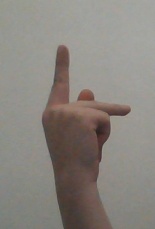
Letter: dha